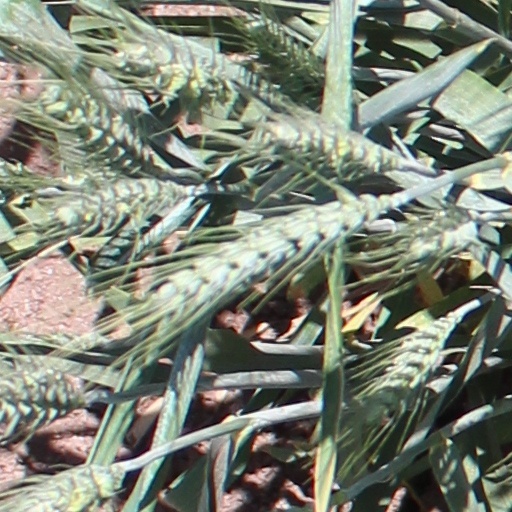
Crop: wheat